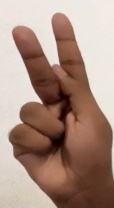
ASL sign: K